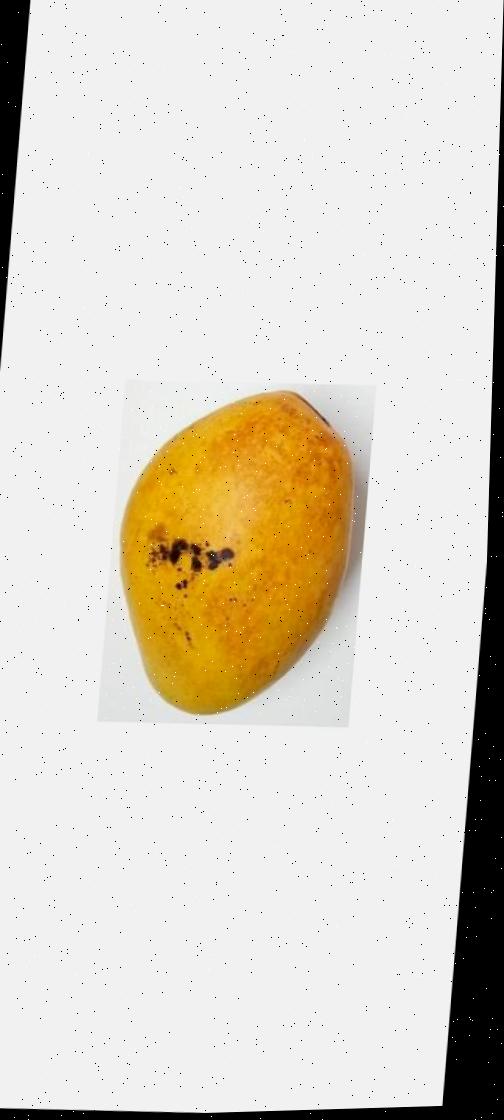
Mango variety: Bari-11